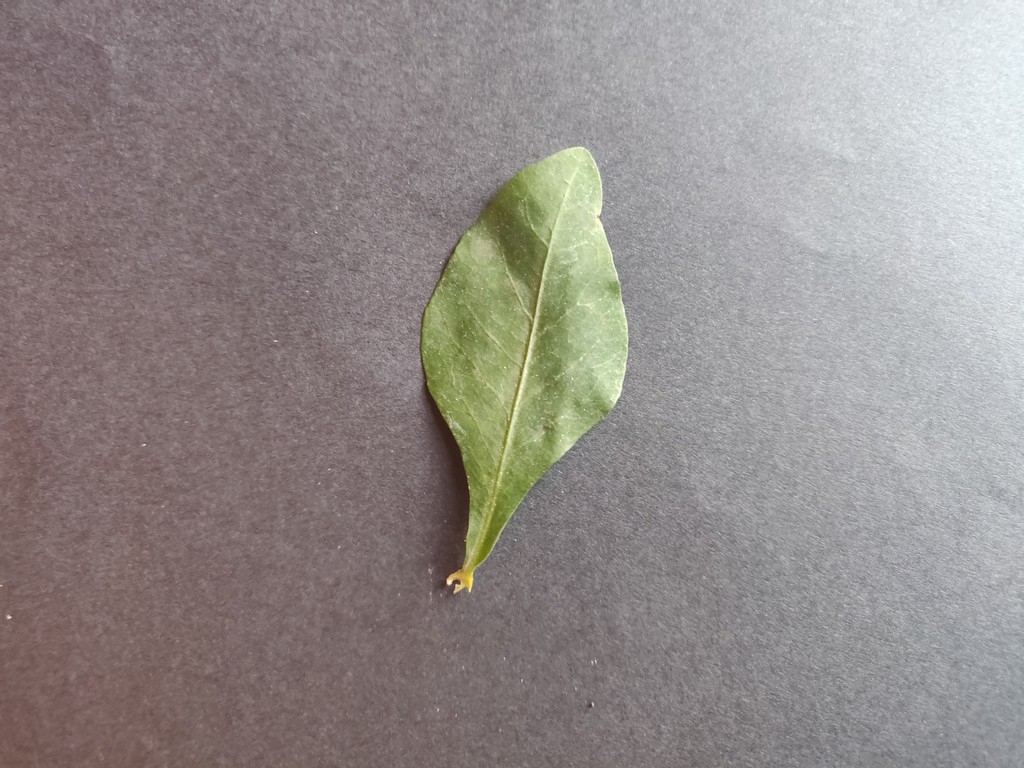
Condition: Healthy
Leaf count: single
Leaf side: front